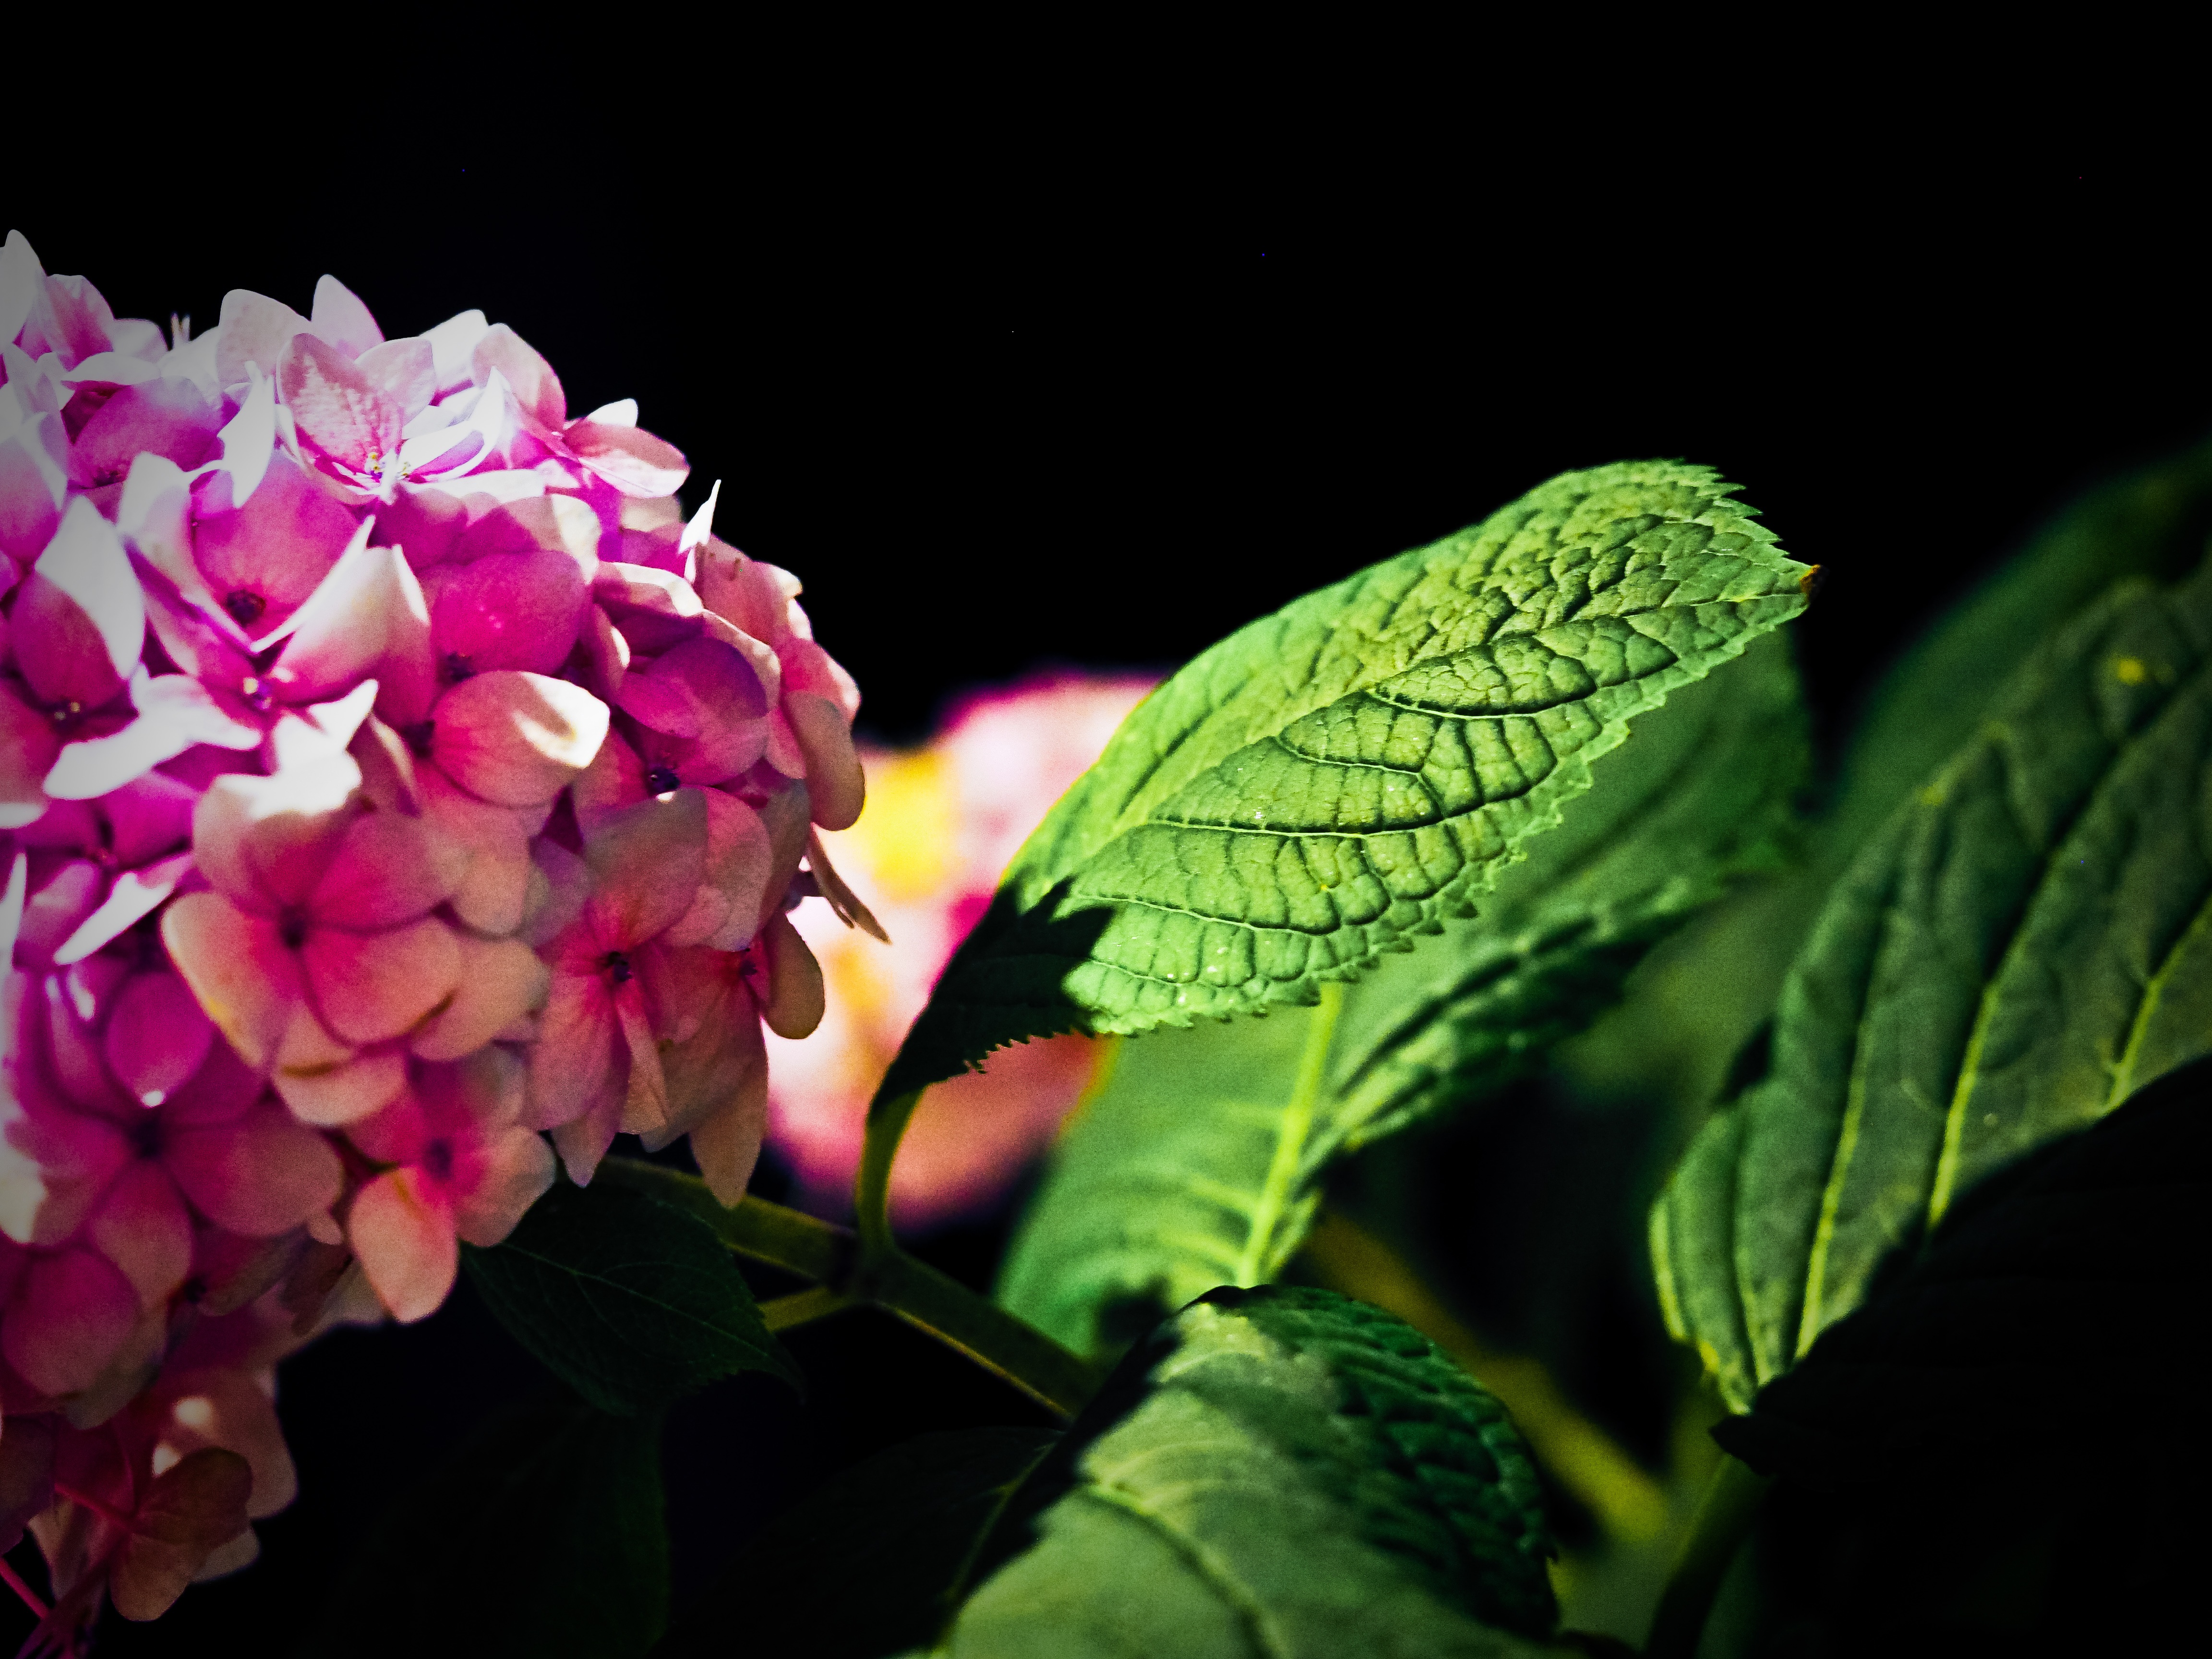
nature, blossom, plant, night, leaf, flower, petal, bloom, green, botany, garden, lighting, flora, hydrangea, lichtspiel, shrub, pink flower, macro photography, flowering plant, hydrangeaceae, cornales, annual plant, land plant